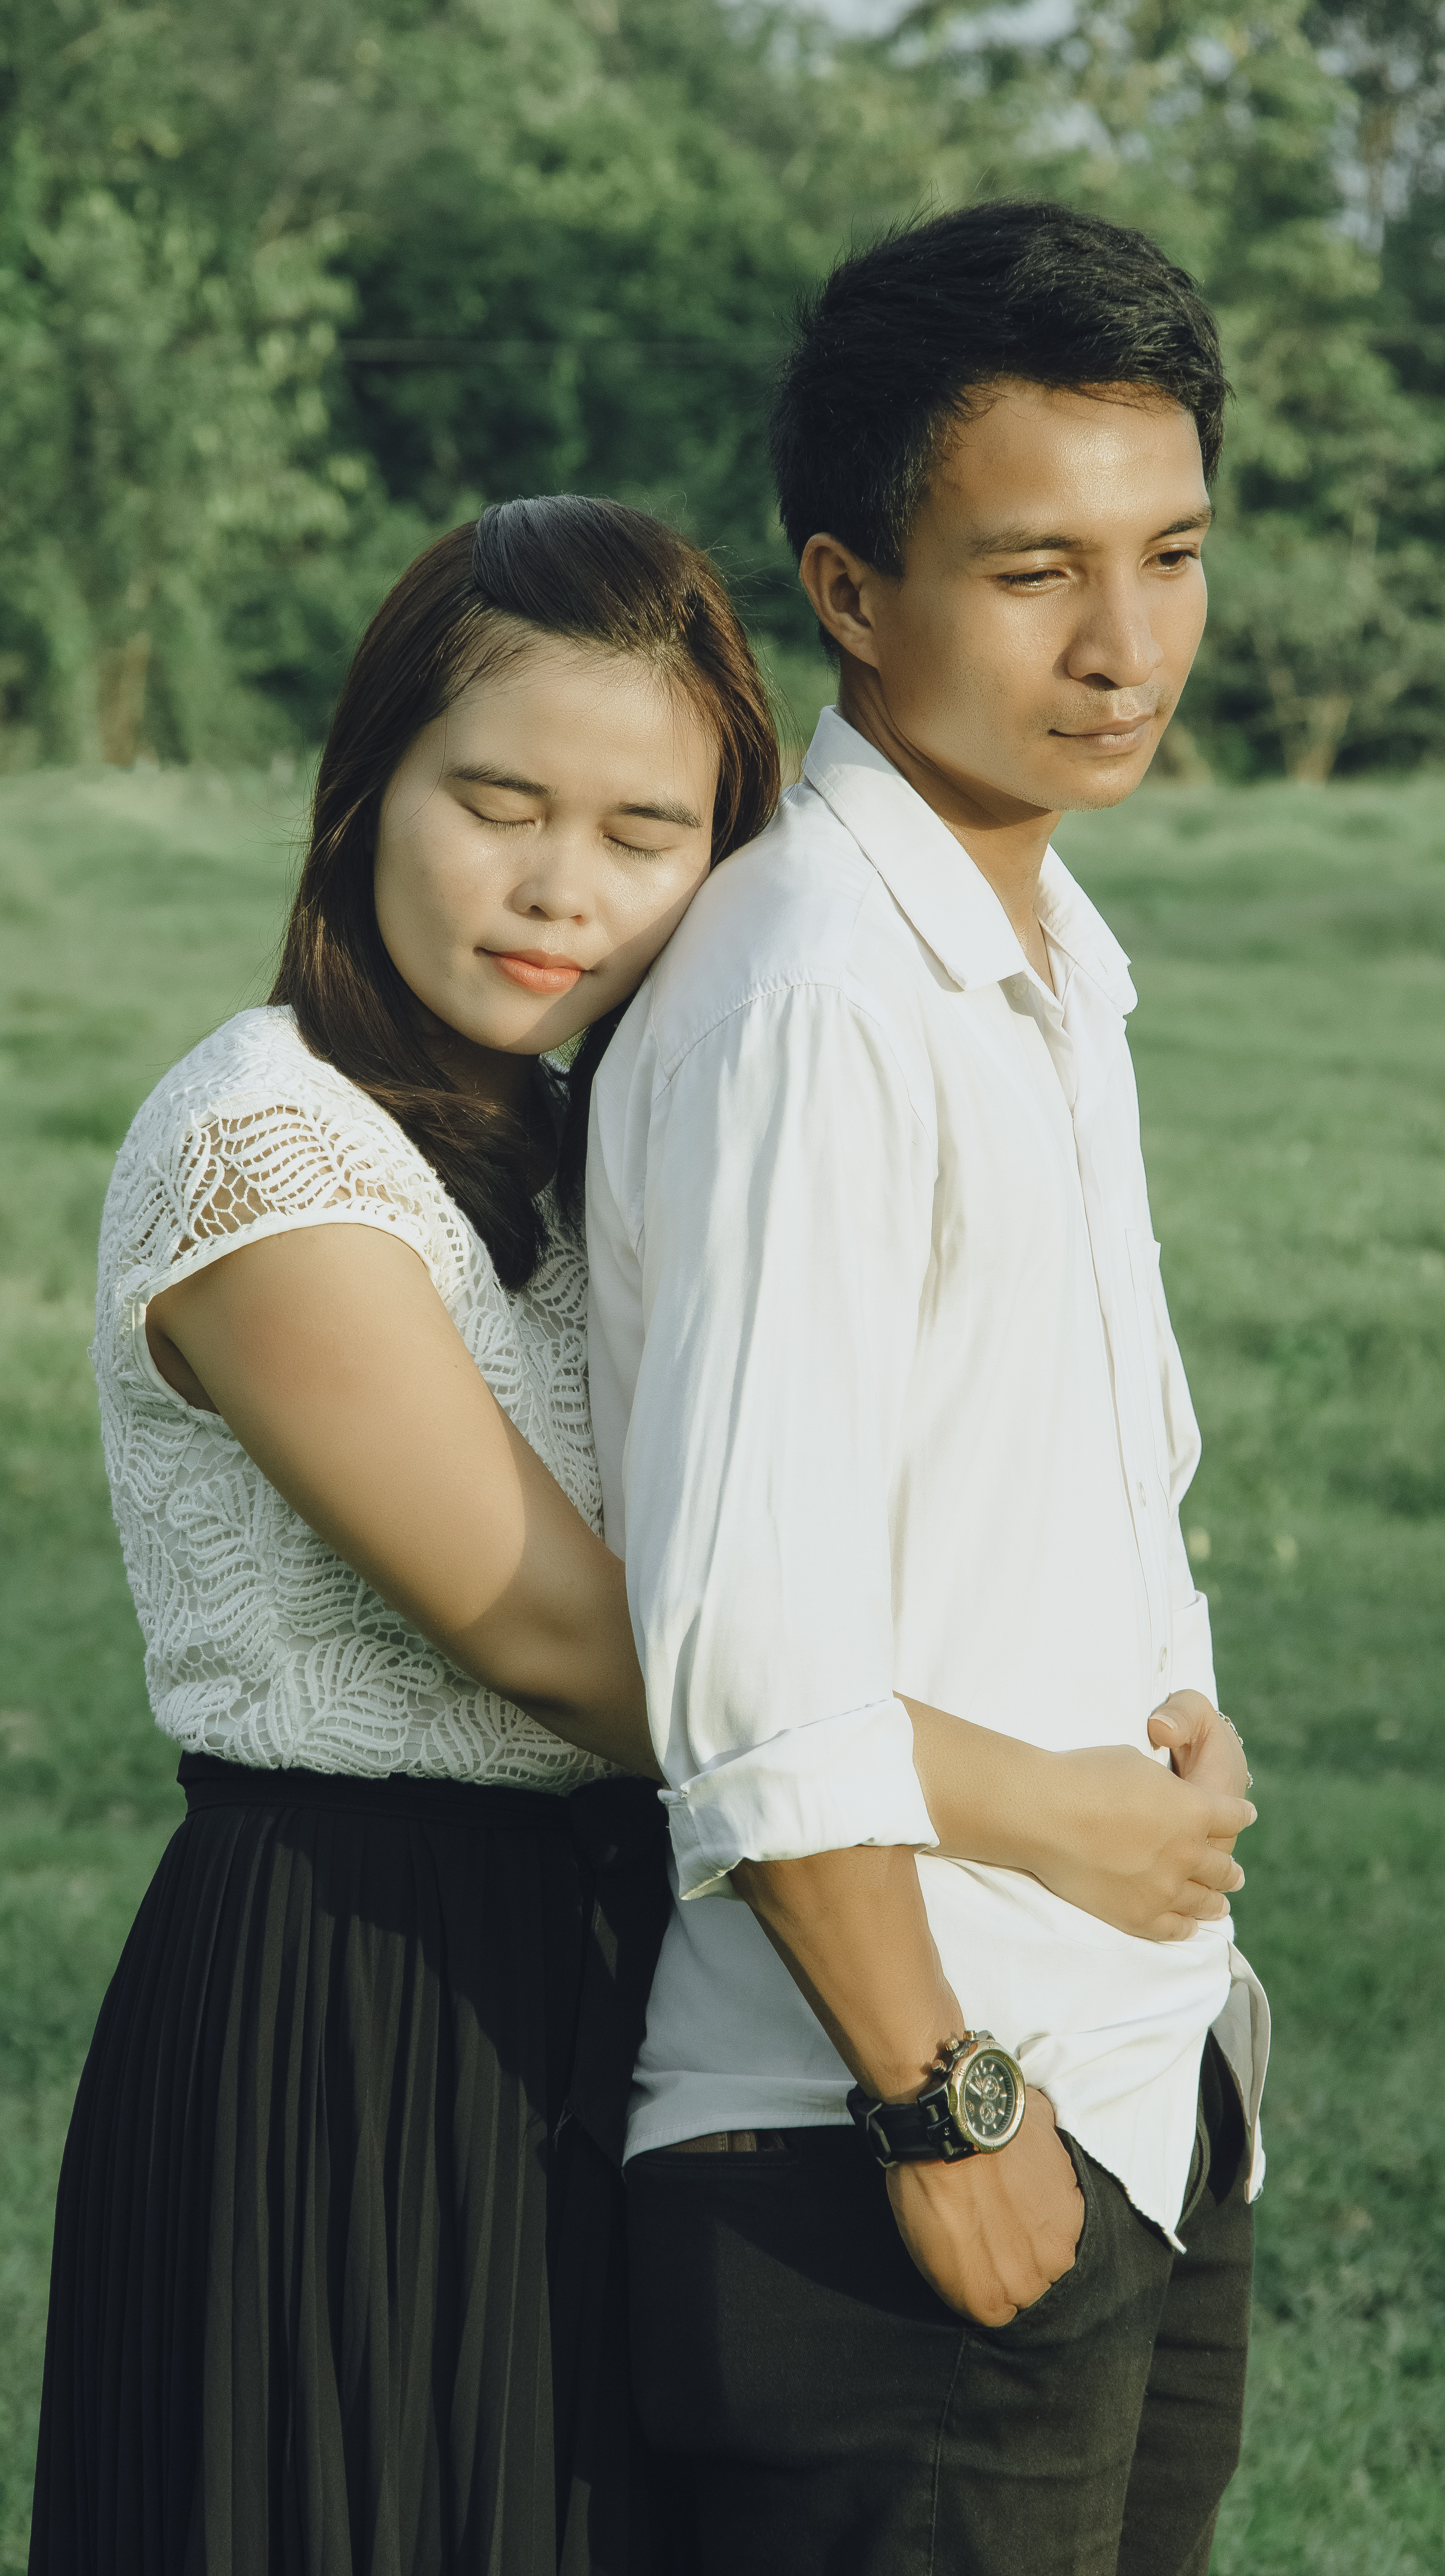
wedding, girl, couple, beauty, street, woman, girls, watch, face, arm, People in nature, dress shirt, flash photography, sleeve, tree, mammal, happy, gesture, formal wear, grass, friendship, event, belt, fun, jewellery, grassland, romance, uniform, sitting, leisure, child, portrait photography, love, portrait, photo shoot, tradition, ceremony, tuxedo, monochrome photography